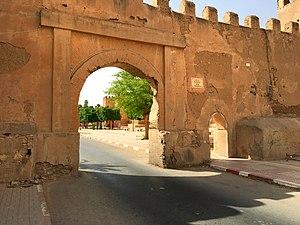
Ceci est une liste des monuments classés par le ministère de culture marocain aux alentours de Taroudant.